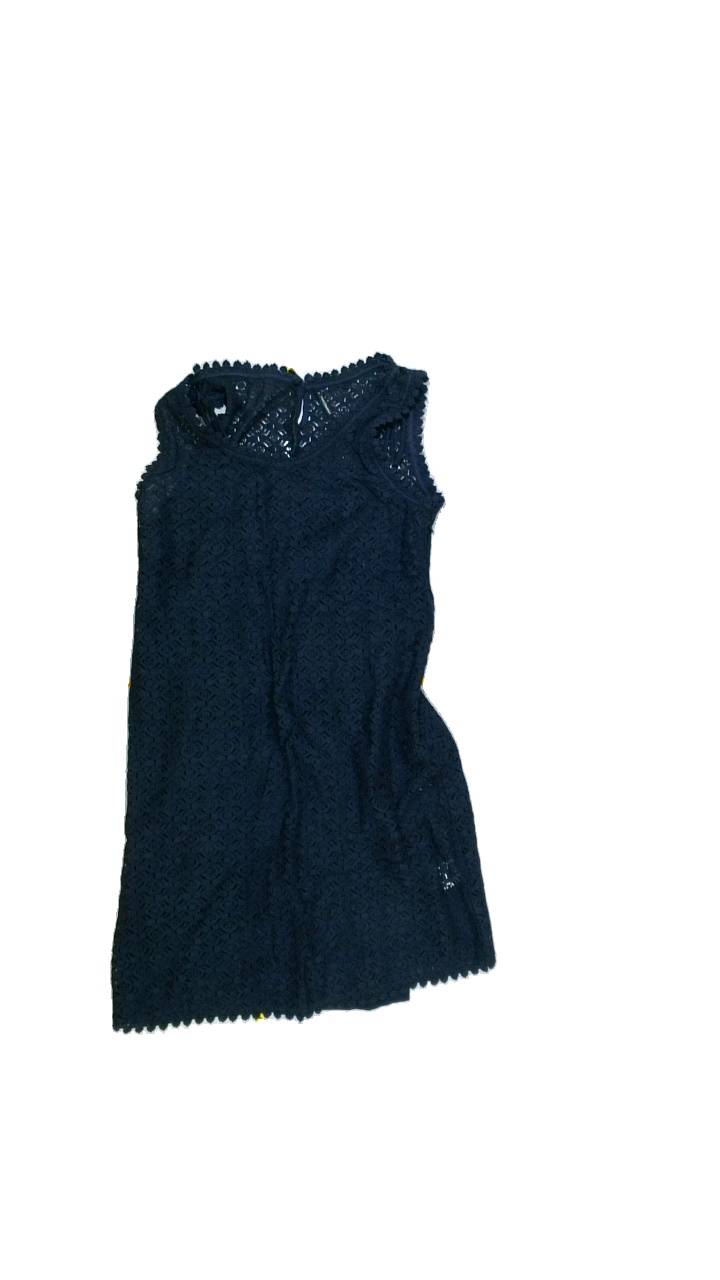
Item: Dress (Ladies)
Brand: Free Quent
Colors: Blue
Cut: Regular, C-collar
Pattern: Lace
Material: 50%viscose 45%cotton 5%nylon
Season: All
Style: No trend
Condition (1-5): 3
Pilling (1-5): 3
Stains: No
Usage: Export
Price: <50